Alūksne

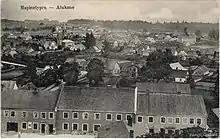
Alūksne city centre before the destruction by fire in 1940

Ernst Glück, a Lutheran clergyman and the first translator of the Bible into Latvian, founded the first Latvian language schools in Vidzeme in 1683. It is now known as the Ernst Glück Bible Museum. The Russian army led by Sheremetyev captured the town during the Great Northern War in 1702, doing great damage to the area and deporting all the inhabitants, including Glück and his foster daughter, Marta Skavronska, who later became Empress Catherine I of Russia.